Vancouver International Film Festival

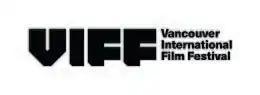

The Vancouver International Film Festival (VIFF) is an annual film festival held in Vancouver, British Columbia, Canada, for two weeks in late September and early October.